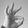
ASL letter: F